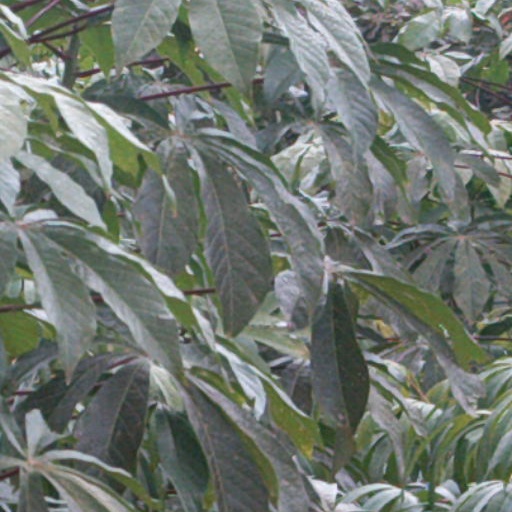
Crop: cassava